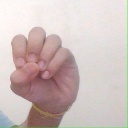
अक्षर: उ